I Nyoman Windha

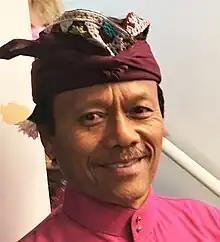
Nyoman Windha wearing traditional dress ("pakaian adat")

I Nyoman Windha is one of the leading musicians and contemporary composers of Balinese gamelan music. He was born at Banjar Kutri, Singapadu, Gianyar, Bali. Windha graduated from the National Institute of Arts (ISI) in Denpasar, Bali, receiving a degree equivalent to an M.A. in Music Performance and Composition. Since that time, Windha has been a member of the faculty in music and composition from 1985 until 2020, and has also served as an adjunct for the National Taiwan University Graduate Institute of Musicology since 2018. He has composed dozens of compositions for Balinese gamelan in many genres but primarily in kebyar style. His compositions, such as "Puspanjali" (1989), have been incorporated into the standard repertoire of Balinese performing groups and many have won awards at Bali's annual gamelan competition.